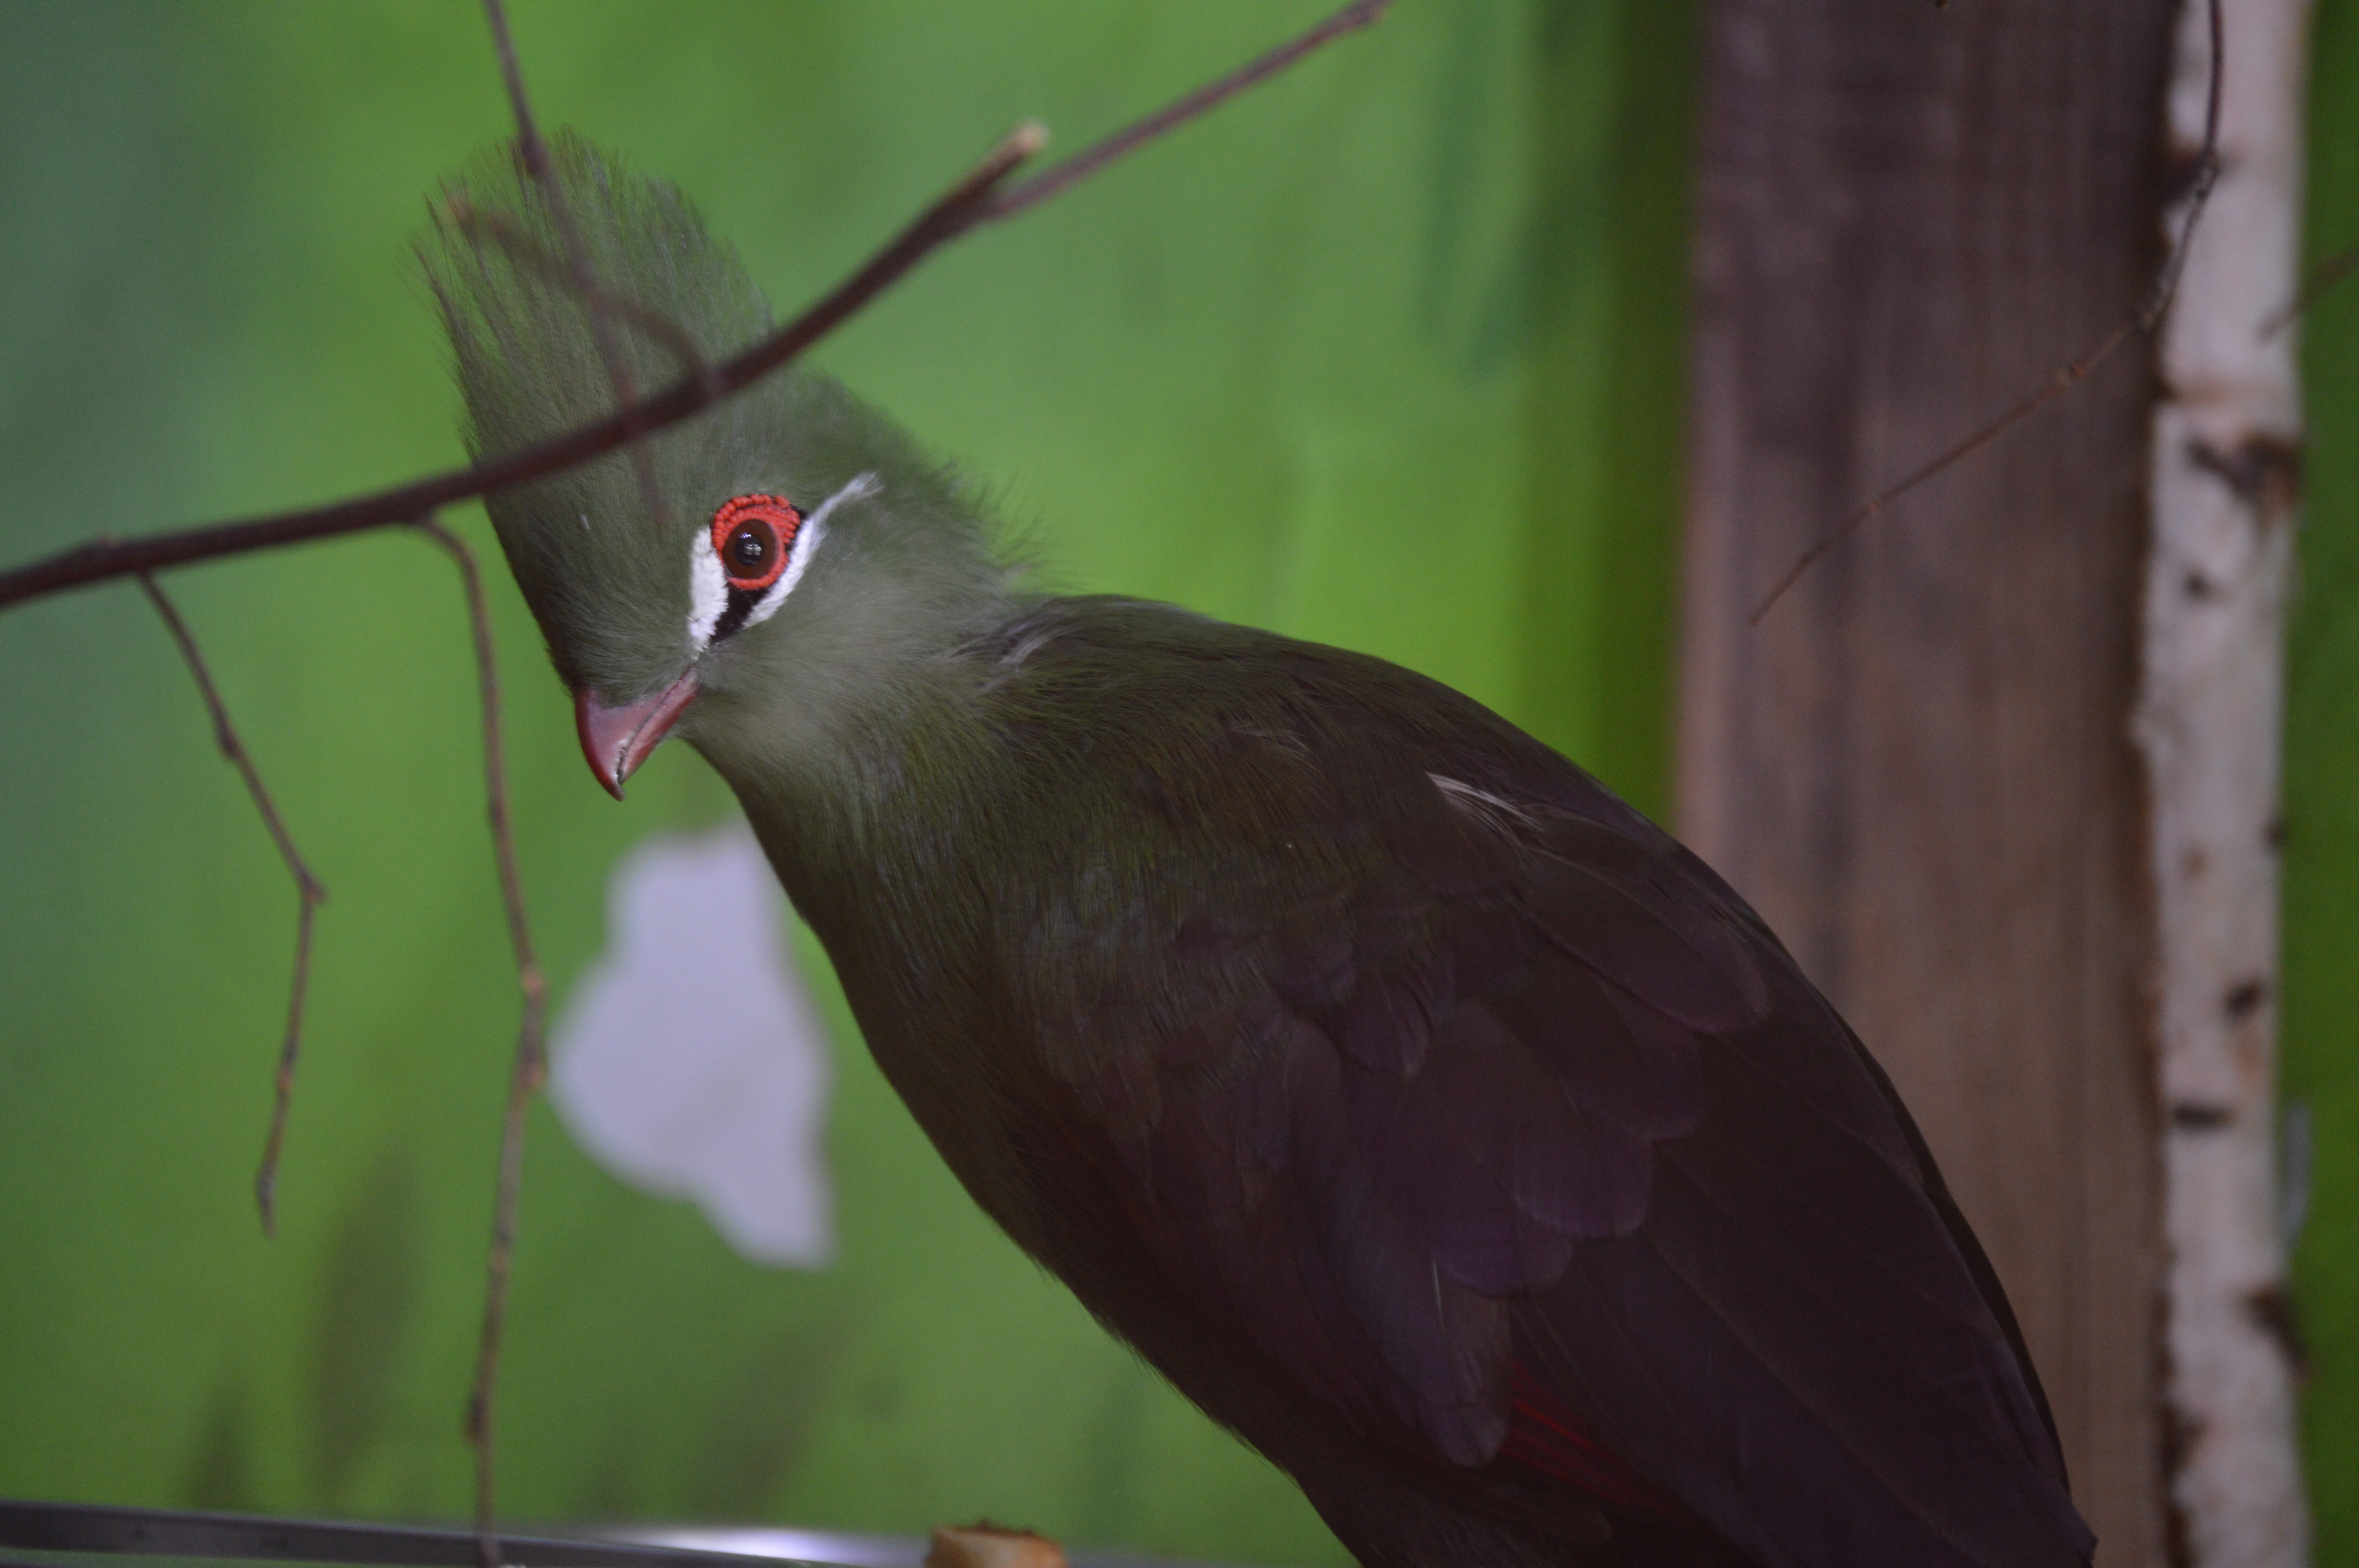
guinea turaco, green, turaco, zoo, bird, fauna, beak, feather, wildlife, organism